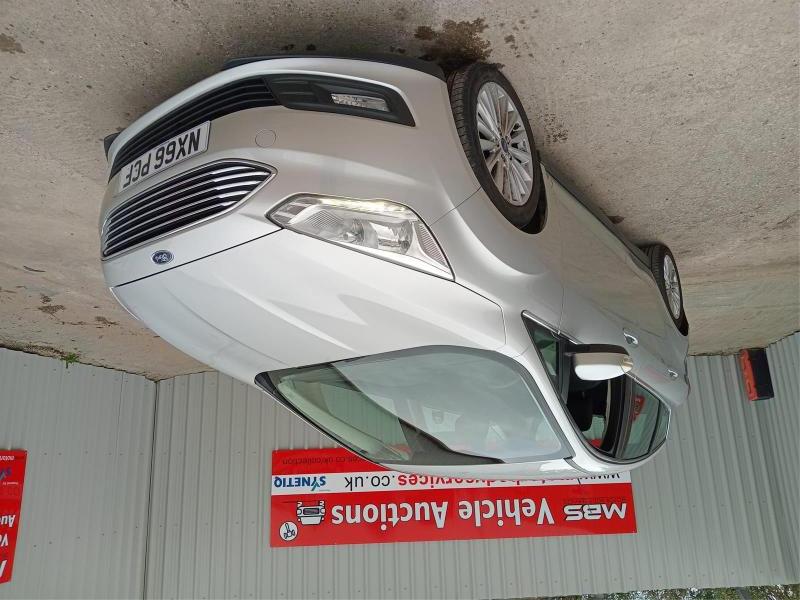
Aucun dommage détecté.
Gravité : aucun